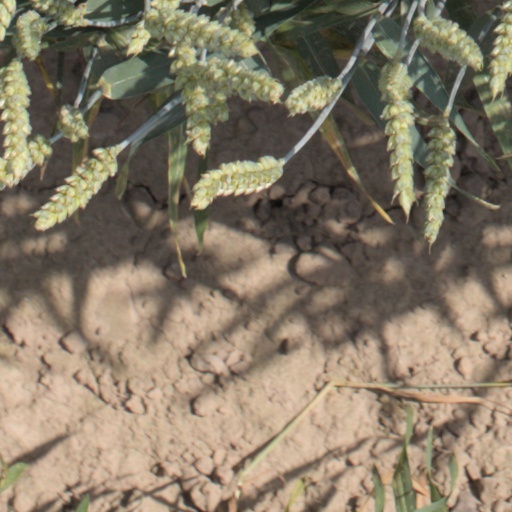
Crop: wheat